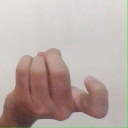
अक्षर: ज